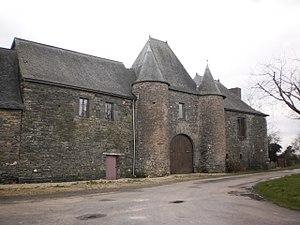
Grand-Auverné (Loire-Atlantique, France) - manoir de la Petite-Haie
Le manoir de la Petite-Haie est un manoir situé à Grand-Auverné, en France.
Cet article recense de manière non exhaustive les châteaux, maisons fortes, mottes castrales, situés dans le département français de la Loire-Atlantique.
Grand-Auverné est une commune de l'Ouest de la France, située dans le département de la Loire-Atlantique, en région Pays de la Loire.